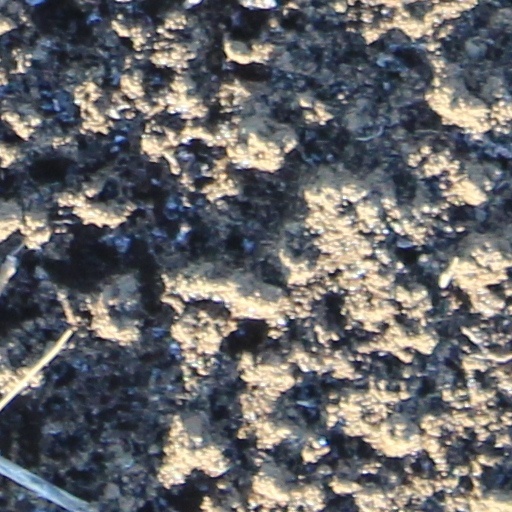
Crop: wheat